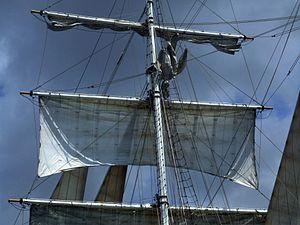
Ce glossaire maritime liste les principaux termes techniques utilisés par le monde maritime et les marins.
Le hunier est une voile carrée établie sur une vergue hissée sur le mât de hune au-dessus d'une basse-voile. Un perroquet peut être établi au-dessus.